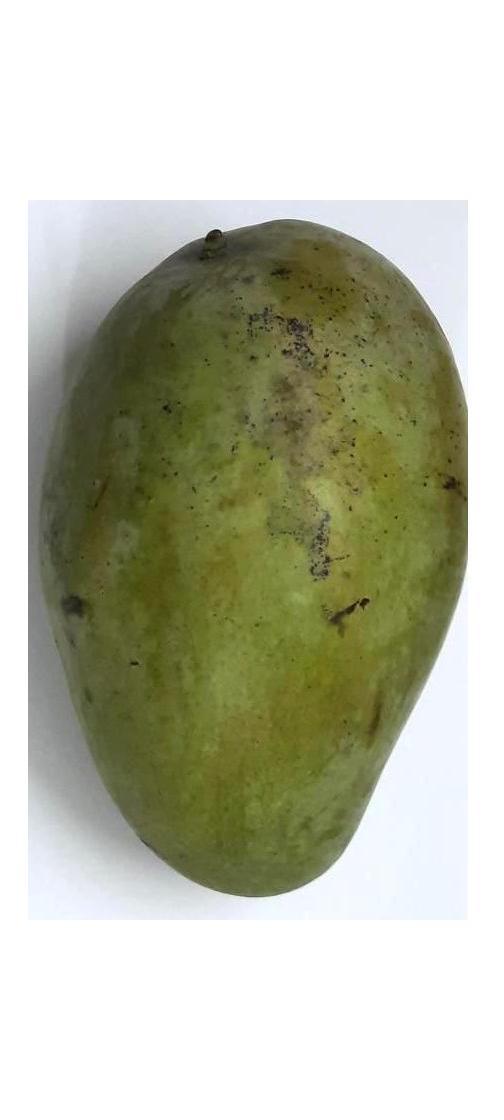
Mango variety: Amrapali